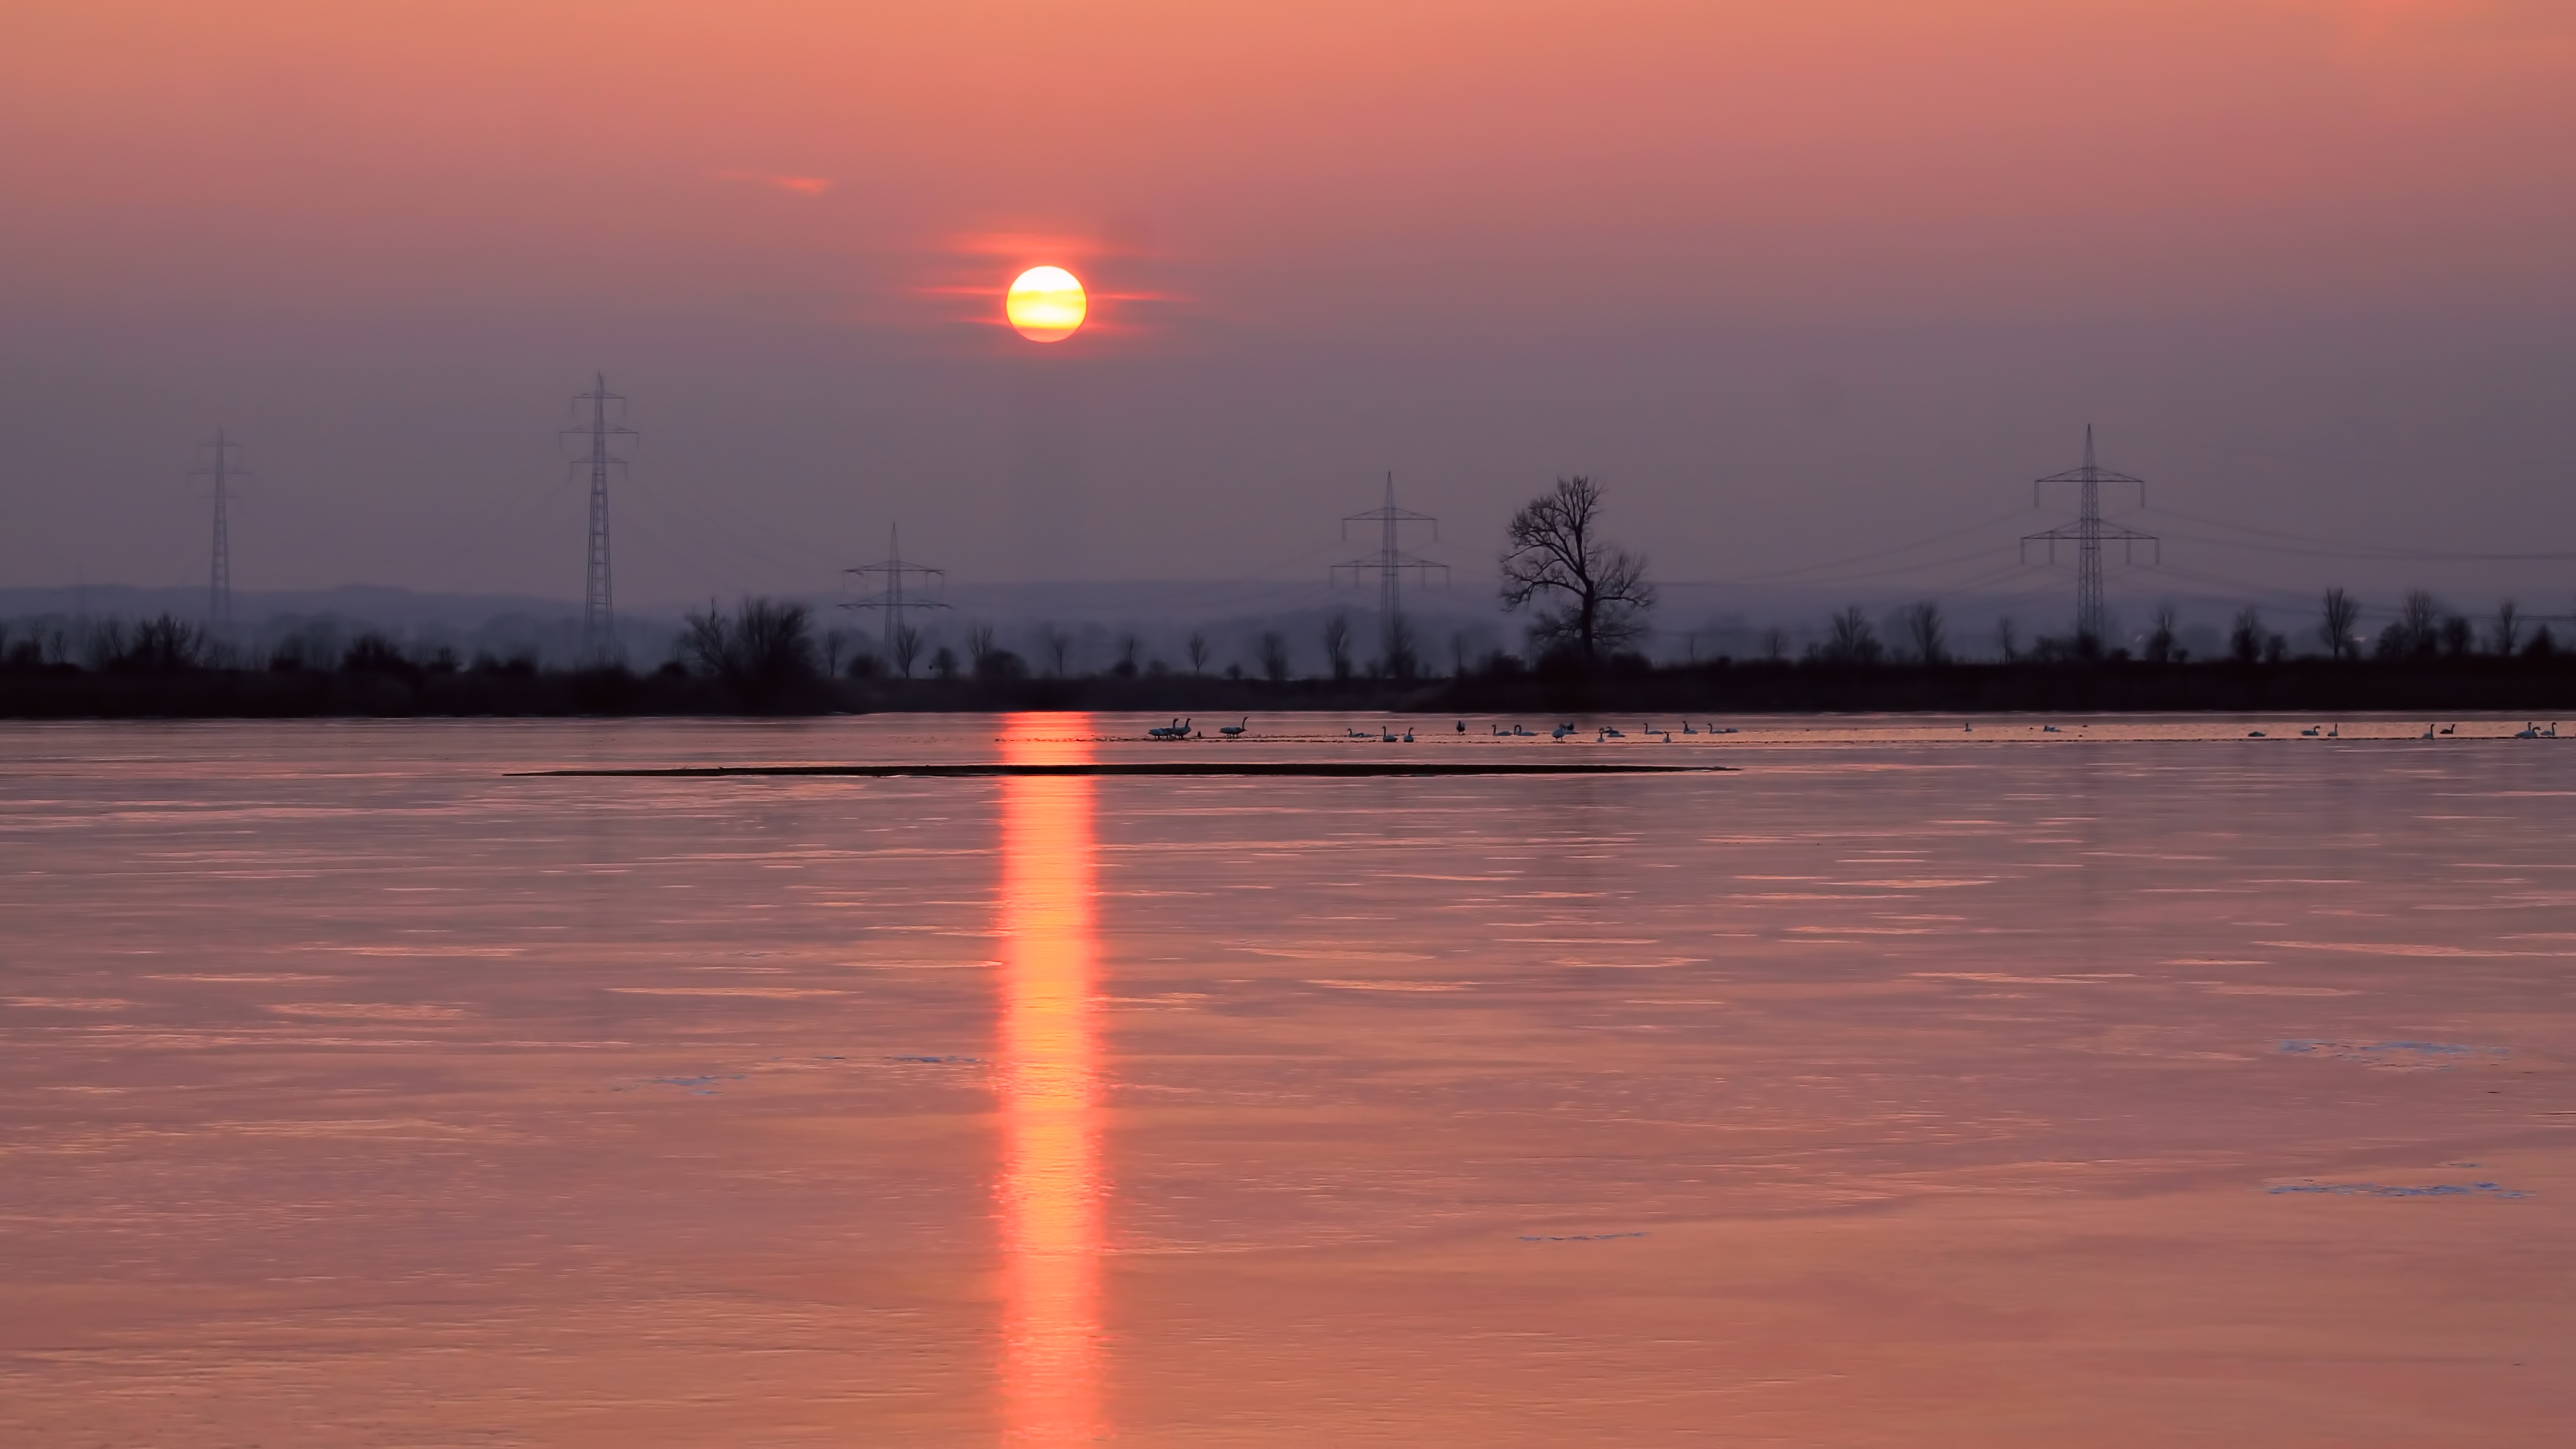
landscape, horizon, winter, sun, sunrise, sunset, sunlight, morning, lake, frost, dawn, dusk, evening, reflection, wintry, afterglow, winter cold, atmospheric phenomenon